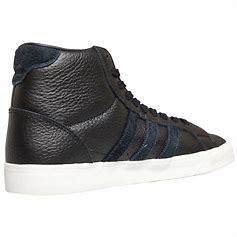
Brand: Adidas
Model: Basket Profi